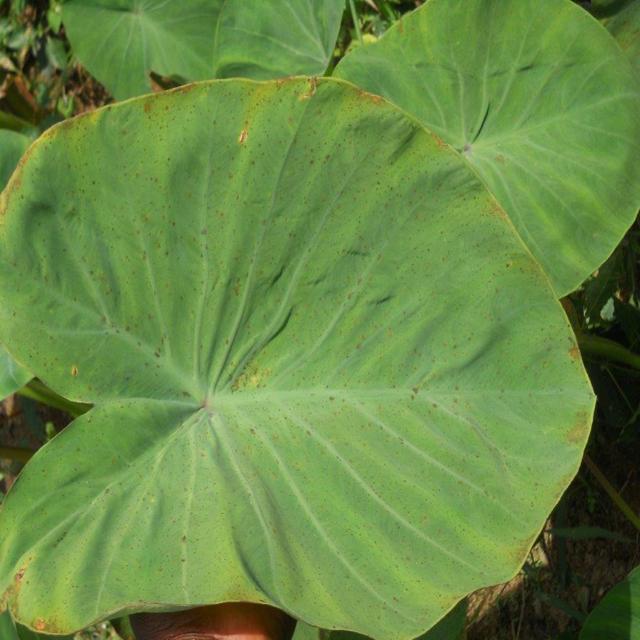
Label: Early_Blight